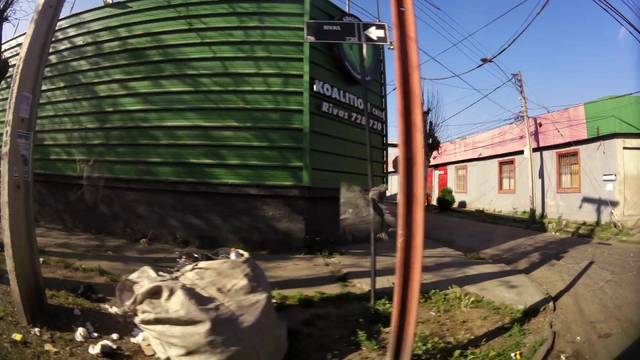
Region: Chile
Coordinates: -33.479, -70.642